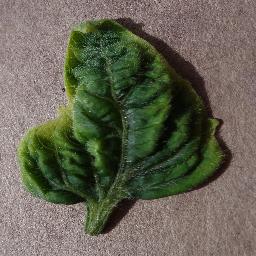
Label: Tomato___Tomato_Yellow_Leaf_Curl_Virus